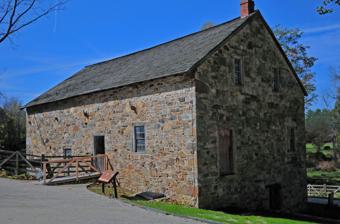
Building: Lightfoot Mill
Country: United States of America
Year built: 1747
United States historic place The Mill at Anselma U.S. National Register of Historic Places U.S. National Historic Landmark Pennsylvania state historical marker Show map of Pennsylvania Show map of the United States Location 1730 Conestoga Road, Chester Springs, Pennsylvania Coordinates 40°4′53″N 75°38′40″W / 40.08139°N 75.64444°W / 40.08139; -75.64444 Built 1747 NRHP reference No. 73001616 Significant dates Added to NRHP April 13, 1973 Designated NHL April 5, 2005 Designated PHMC October 13, 2007 The Mill at Anselma, 2010. The Mill at Anselma (a.k.a. Lightfoot Mill ) is an archetypal small, 18th-century custom grain mill in Anselma, outside Chester Springs, Pennsylvania . It is probably the only surviving one in the United States with an intact colonial-era power transmission system. A custom grain mill typically ground cornmeal and flour only for local farmers, not for commercial distribution. It was designated a National Historic Landmark in 2005. History of the Mill at Anselma Samuel Lightfoot built this custom grist mill in c. 1747 to mill flour for Chester Springs' early residents. During three centuries of operation, the Mill evolved to meet changing needs and became the center of the community of Anselma. The first of eight grist mills established in the Township of Pikeland, the Mill at Anselma was never the largest nor the most valuable. However, it provided a vital local flour milling service for early settlers living in Philadelphia's backcountry against the backdrop of a flourishing American grain economy in the late 18th century. By the mid-19th century, Lightfoot's Mill supported Chester County's growing livestock and dairy economy by milling animal feed as well as flour under the ownership of John Oberholtzer . In 1872, the Pickering Valley Railroad connected Anselma's vibrant farming community with the markets of Philadelphia. The Mill at Anselma was also home to the respected poet and social activist Sara Louisa Oberholtzer , who used her surroundings as a backdrop for her poems "At the Old Mill" and "Lost Music." The Mill's final miller, Oliver E. Collins, and his family came to Anselma in 1919. During the Great Depression, the Collins family relied on their colonial-era grist mill to make a living. The family ran a saw mill and cider press, milled animal feed, and operated the Anselma Post Office from their home. Mr. Collins assembled a machine shop to create a repair service and sharpen lawn mower blades, and even cut hair for local residents. The mill remained active until 1982. Anselma's millers 1747–1812 Samuel Lightfoot, William Lightfoot, Thomas Lightfoot 1812–1820 Lewis Rees, James Benson 1820–1859 Rees Sheneman 1859–1886 John Oberholtzer 1886–1919 Allen H. Simmers 1919–1982 Oliver E. Collins Preserving Anselma for the future Under the leadership of Samuel and Eleanor Morris, the French & Pickering Creeks Conservation Trust purchased the mill property from the estate of Oliver E. Collins in 1983. In 1999, the Mill at Anselma Preservation and Educational Trust was formed to complete the mill's restoration and create a historical attraction for the enjoyment and edification of schoolchildren, scholars, visitors, and the community. Today, the Mill at Anselma connects visitors with America's rich industrial and agricultural past through tours and milling demonstrations. The Mill sells its own stoneground flour and cornmeal, and hosts a weekly farmer's market on its historic grounds. It was declared a National Historic Landmark in 2005. A Pennsylvania state historical marker was placed outside the mill building in 2007. Gallery Portion of the drive train at the Mill at Anselma, 2010. Hopper at the Mill at Anselma, 2010. Millstone at the Mill at Anselma, 2010. See also William Lightfoot Price References